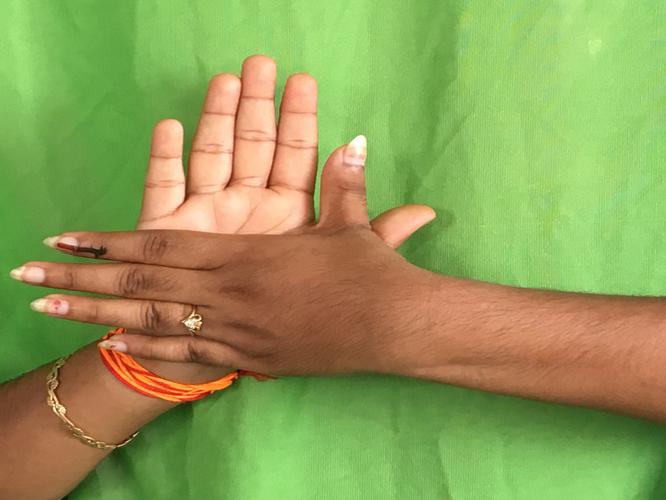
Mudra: Chakra
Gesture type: double_hand